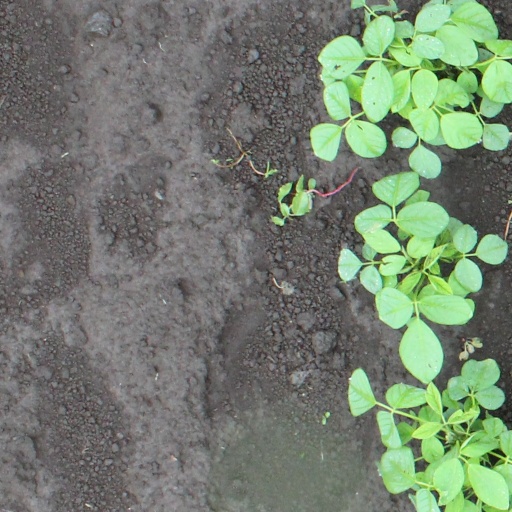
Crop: soybean